Main Street Historic District (Hendersonville, North Carolina)

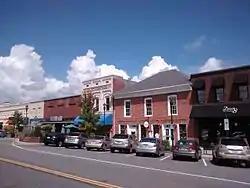
Historic Hendersonville, September 2014

Main Street Historic District is a national historic district located at Hendersonville, Henderson County, North Carolina. The district encompasses 65 contributing buildings in the central business district of Hendersonville. The commercial and governmental buildings include notable examples of Classical Revival architecture. Located in the district is the separately listed Henderson County Courthouse. Other notable buildings include the Huggins Building (c. 1850), Cole Bank Building (c. 1880), Justus Pharmacy, Davis Store block (1900), The Federal Building (1914), Maxwell Store Building (c. 1910), Pace's Market (c. 1925), J. C. Penney Building (1939), and Lampley Motors (c. 1945).